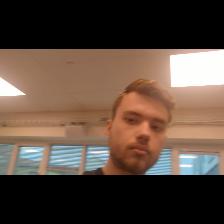
Label: Human